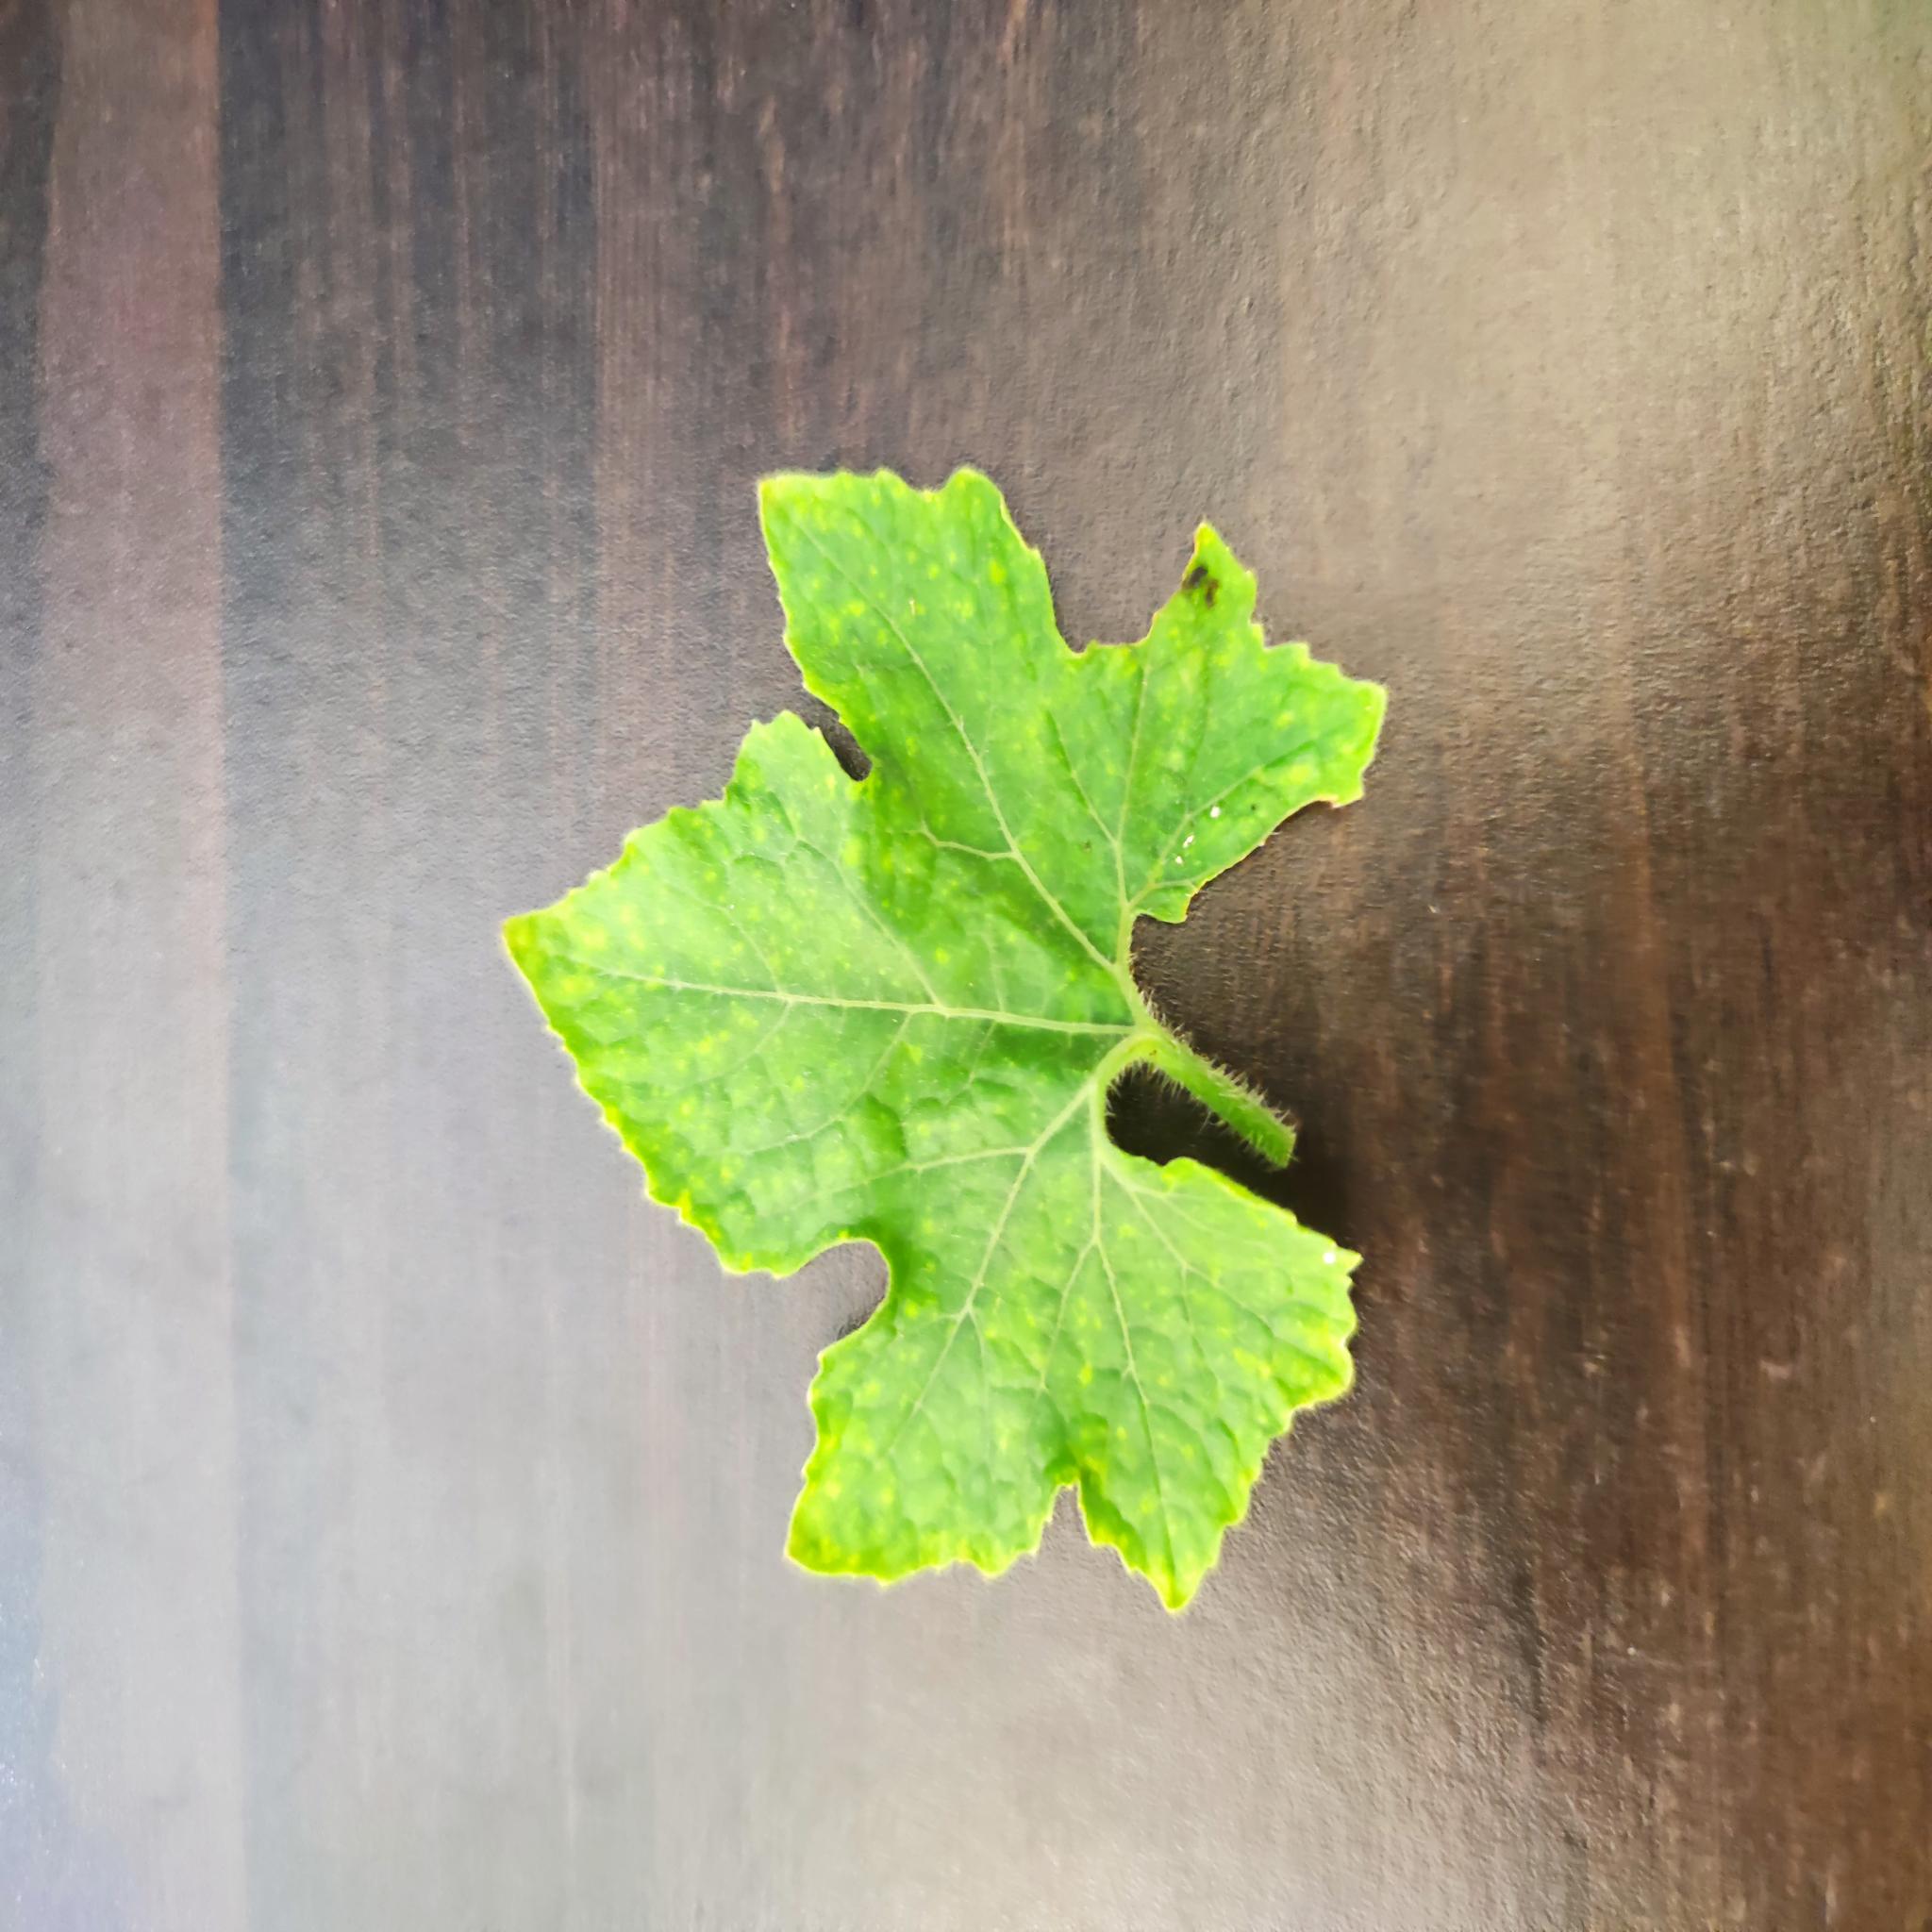
Label: Downy mildew